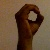
The image shows a hand gesture representing the letter 'O' in Indian Sign Language.